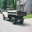
Label: truck